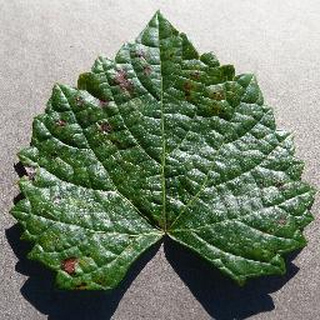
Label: grape_esca_black_measles